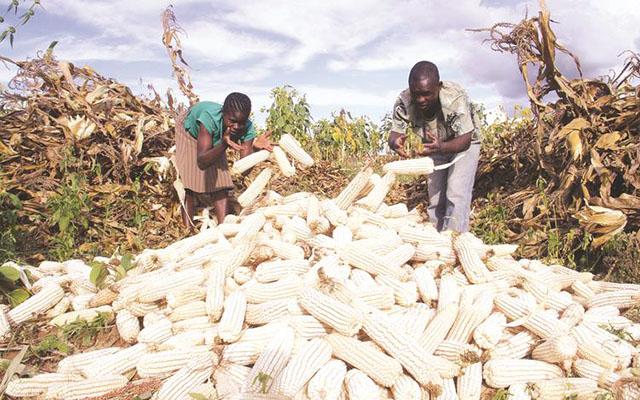
Wakulima wakiwa katika shamba lililopandwa zao la mahindi, wakiwa wanafanya zoezi la uvunaji wa mahindi hayo, wakiyamenya na kuyakusanya sehemu moja ili kupelekwa masokoni kwa ajili ya kuuzwa.